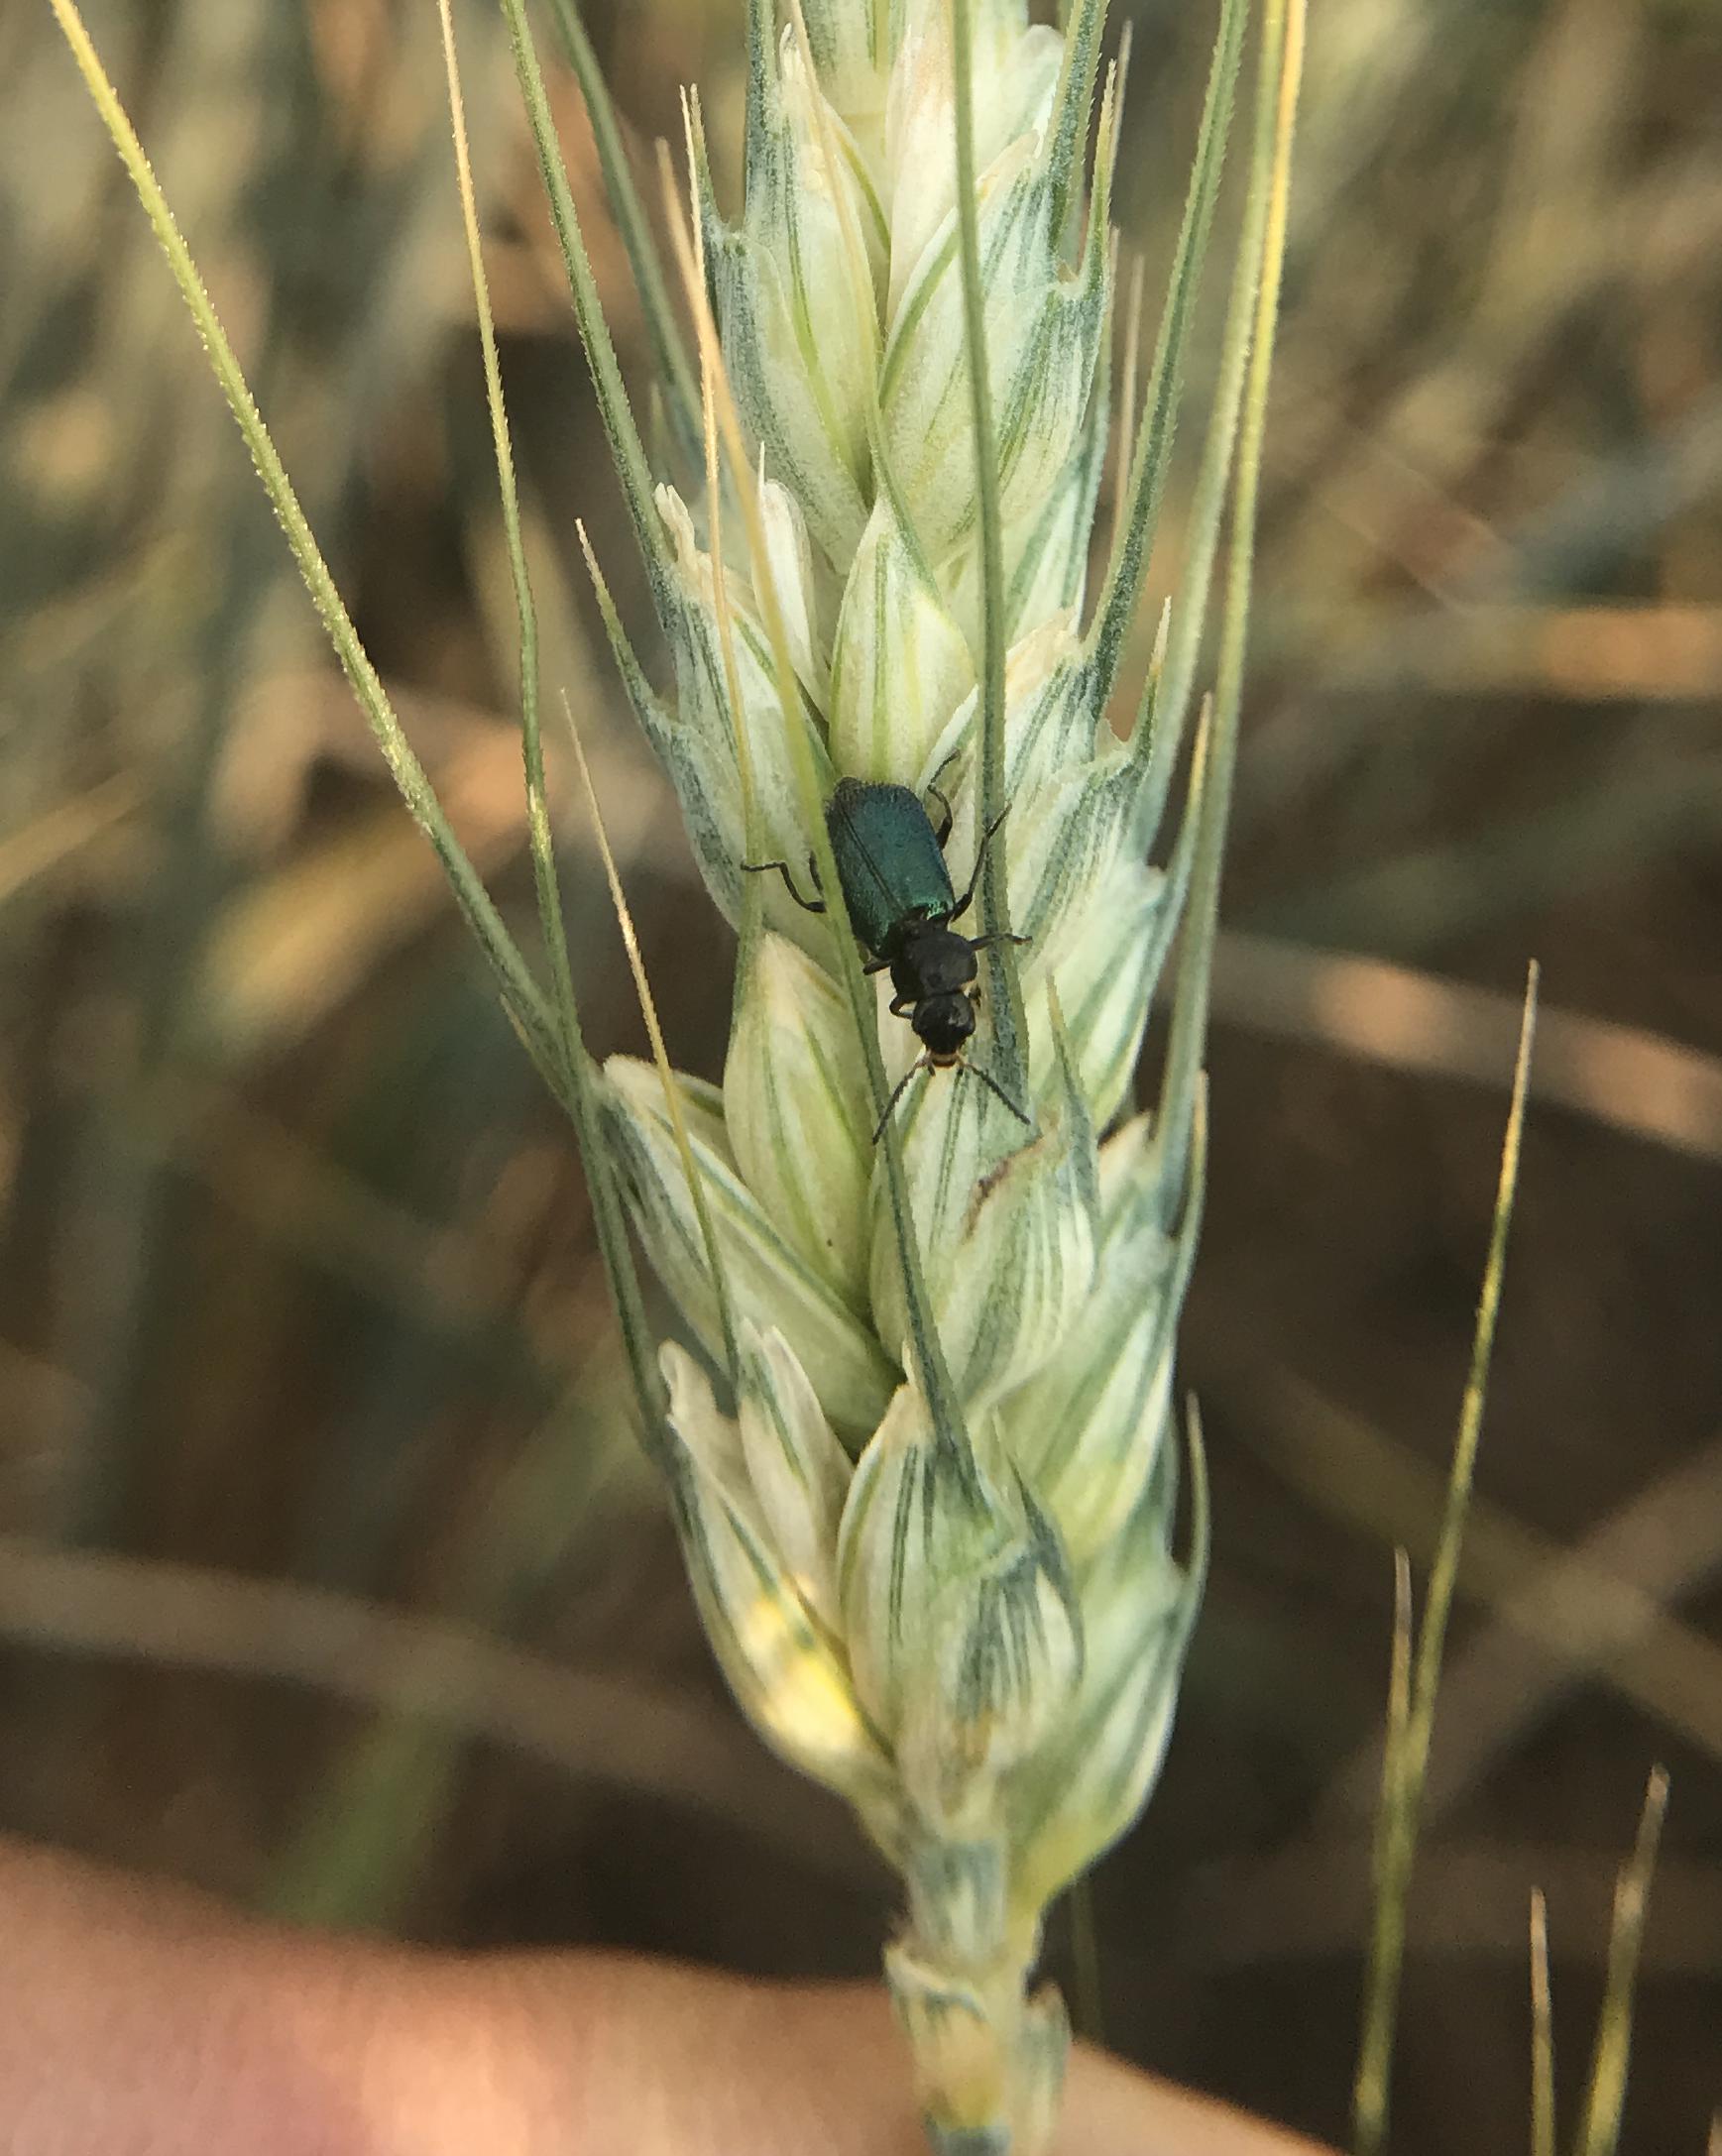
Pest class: predators